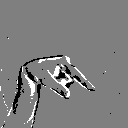
ASL letter: q